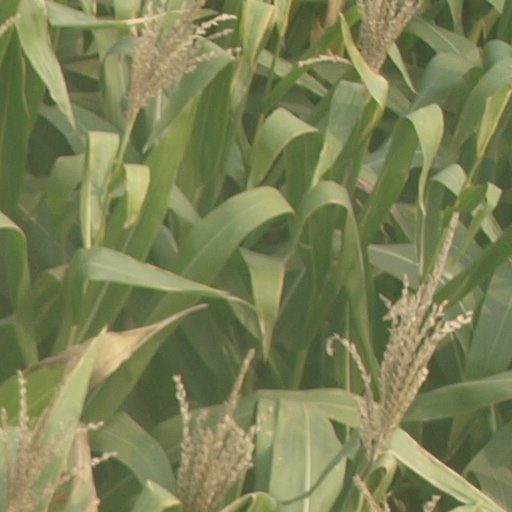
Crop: maize; corn